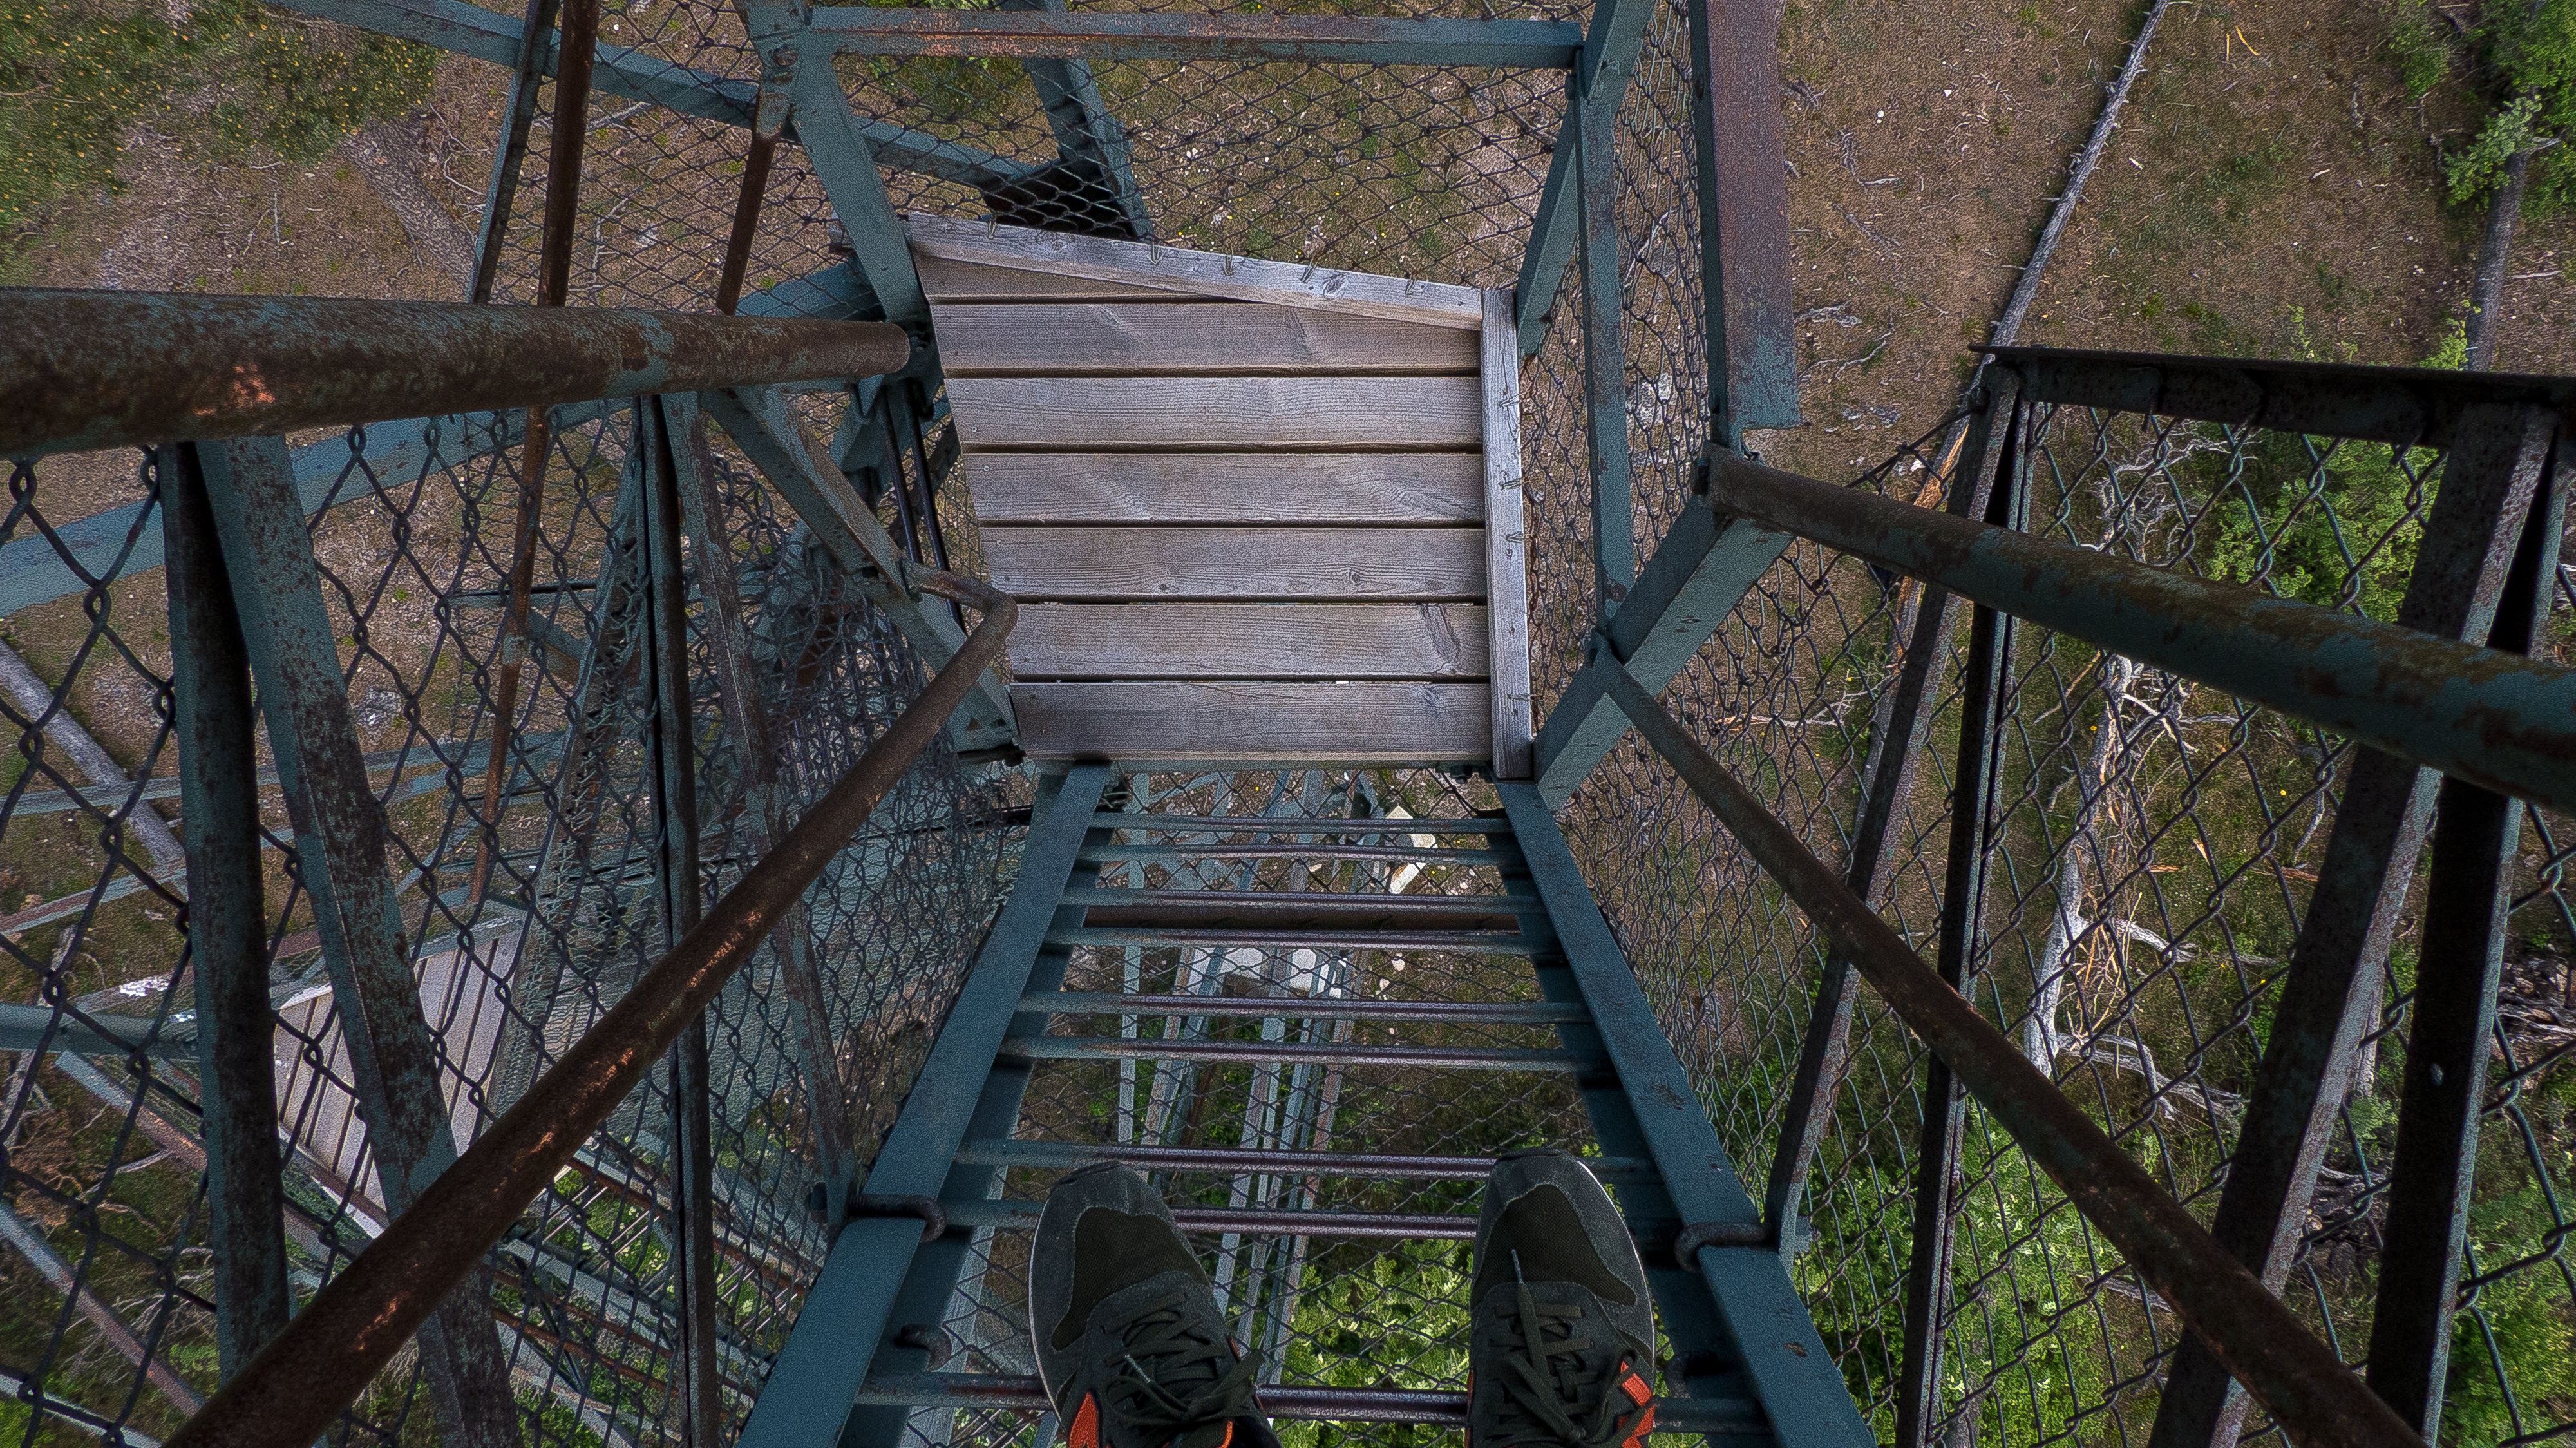
rolling stock